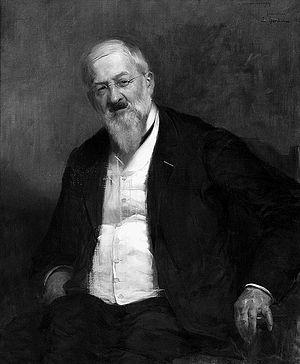
L'histoire de la littérature béarnaise et gasconne fait partie de celle de la littérature occitane, mais s'en distingue du fait des spécificités historiques, linguistiques et politiques du Béarn et des divers pays gascons.
Le béarnais désigne l'ensemble des parlers occitano-romans du Béarn.
Jean Désiré Vastin Lespy, dit Vastin Lespy, né le 6 février 1817 à Pau, mort le 21 février 1897 dans cette même ville est un érudit français auteur d'une œuvre importante sur la philologie et la langue béarnaises.